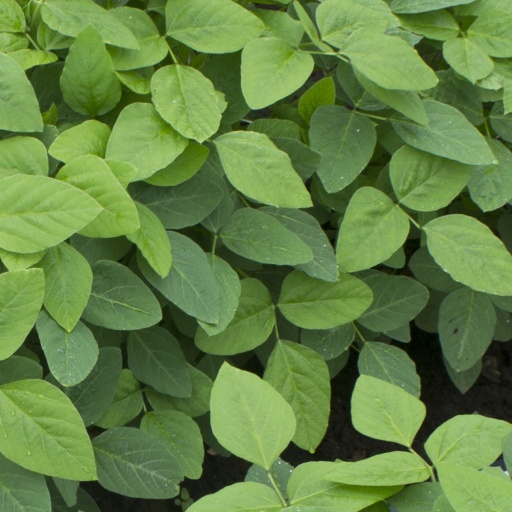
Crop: soybean